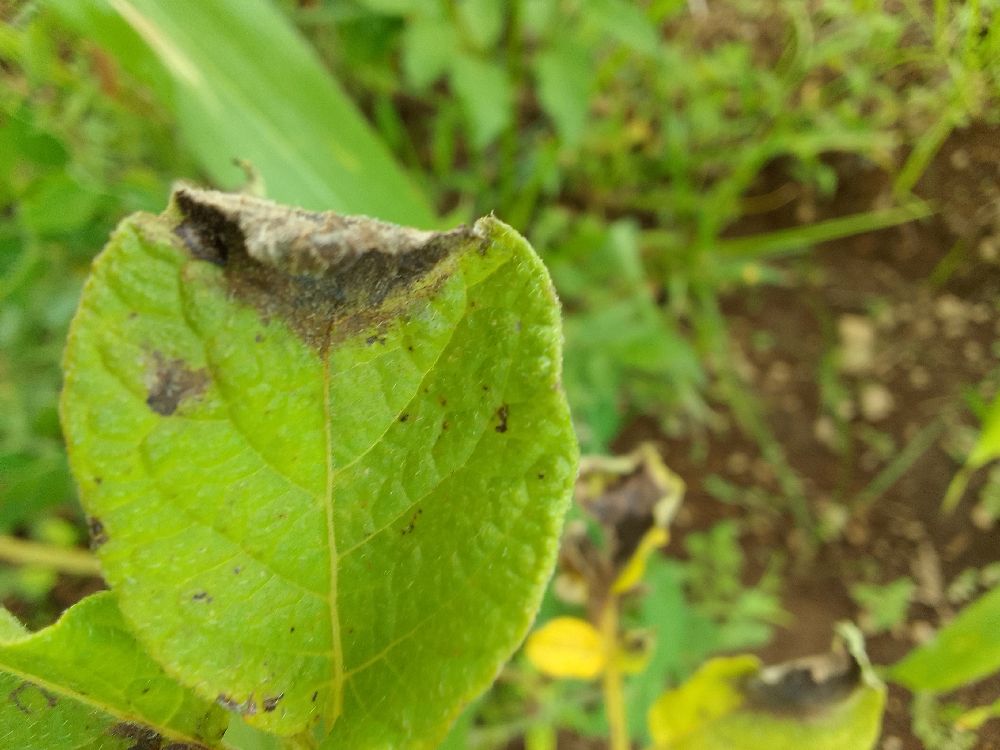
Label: Late blight